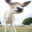
Label: deer